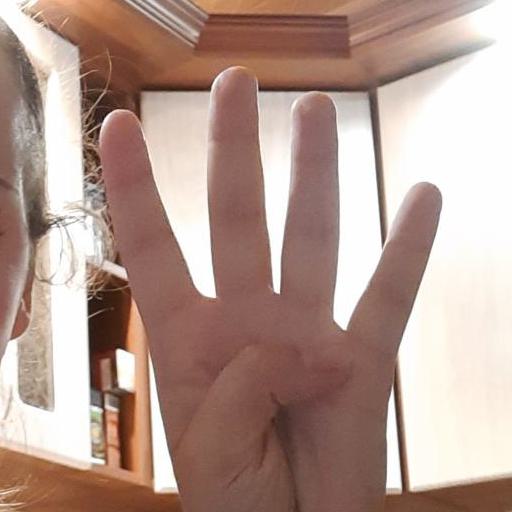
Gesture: four